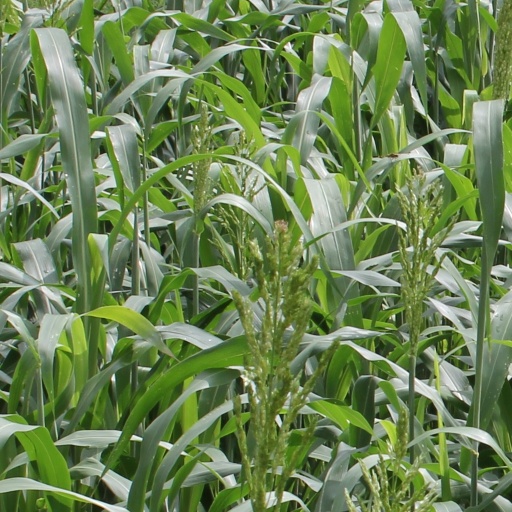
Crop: sorghum